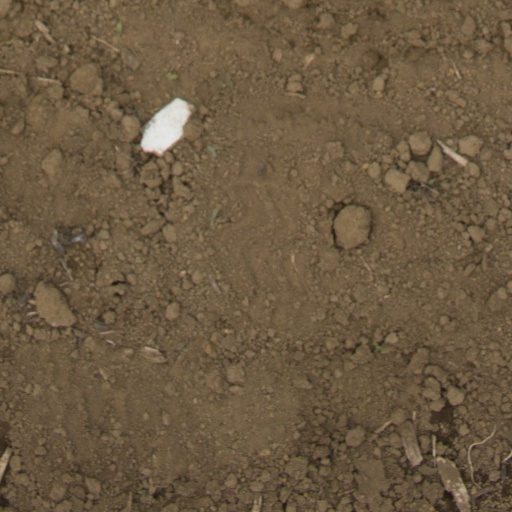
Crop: Jerusalem artichoke